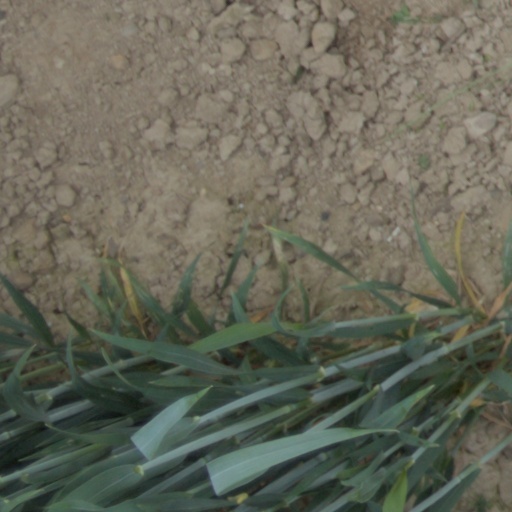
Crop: wheat